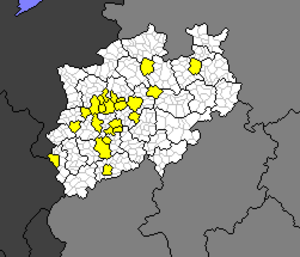
Municipalités de la Rhin-Westphalie du nord